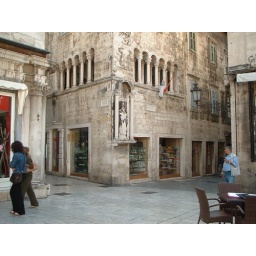
corner near clock tower